Trinity Church Square

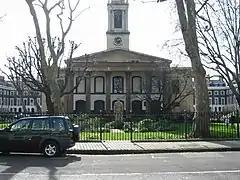
Trinity Church Square as seen from Trinity Street

Trinity Church Square, formerly known as Trinity Square, is a garden square in Newington in the London Borough of Southwark.